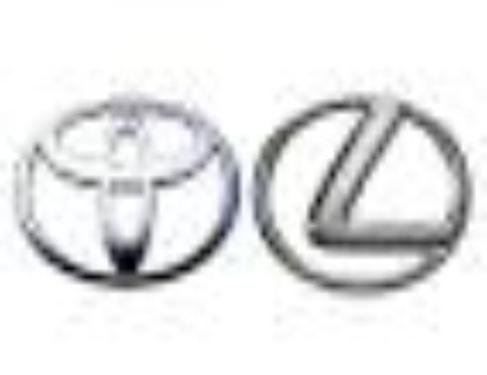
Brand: lexus-2
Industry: Transportation